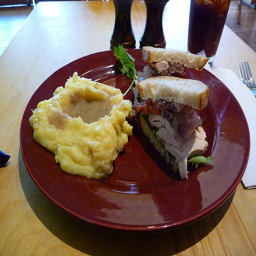
A red plate topped with a sandwich and mashed potatoes.
A plate of food has mashed potatoes and meat.
A sandwich and mac and cheese placed on a plate on a dinner table.
Meat sandwich with mashed potatoes and gravy on red ceramic plate.
A sandwich and mashed potatoes with gravy served on a red plate.